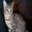
Label: cat